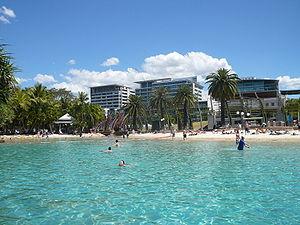
Les South Bank Parklands sont un ensemble d'espaces verts et d'aménagements urbains situés à Brisbane, sur la rive sud du fleuve Brisbane, face aux immeubles du centre financier. Réalisés peu après l'exposition universelle de 1988, ils couvrent une superficie de 17 hectares et s'intègrent à un quartier moderne comprenant institutions culturelles, restaurants, cafés et boutiques.